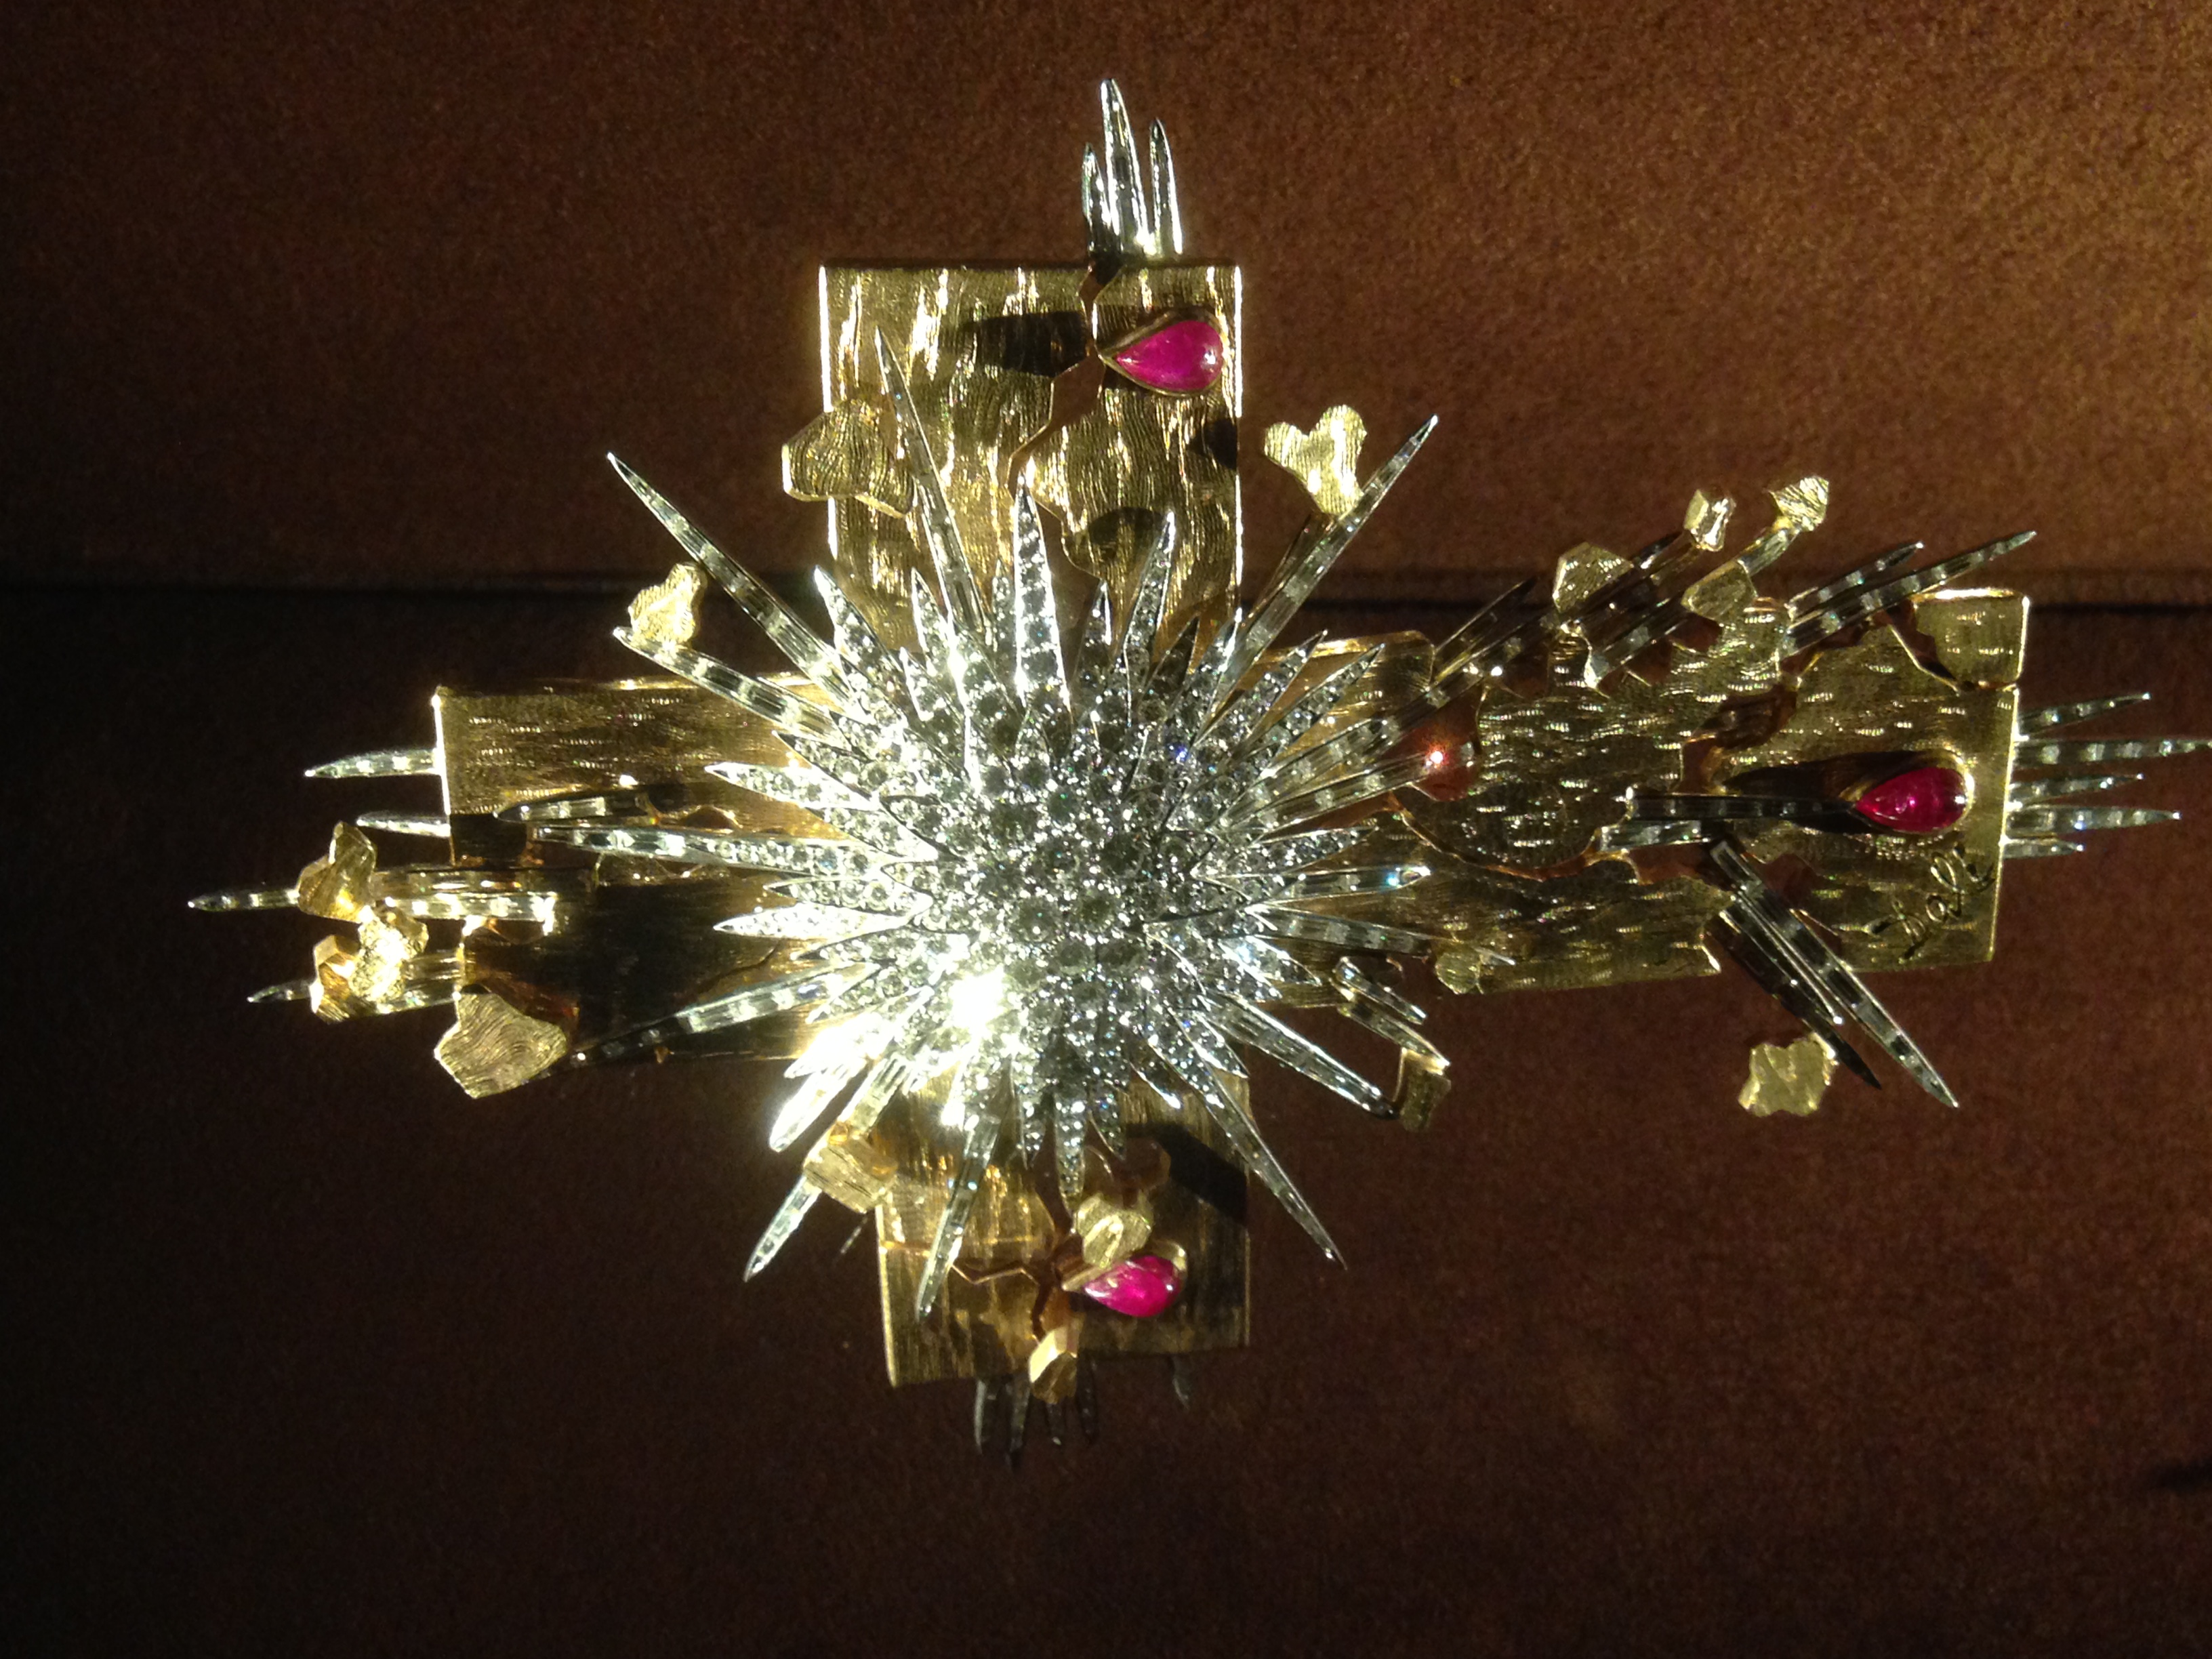
jewel, cross, salvador dali, dali, genius, diamonds, gold, museum, light fixture, lighting, chandelier, decor, lighting accessory